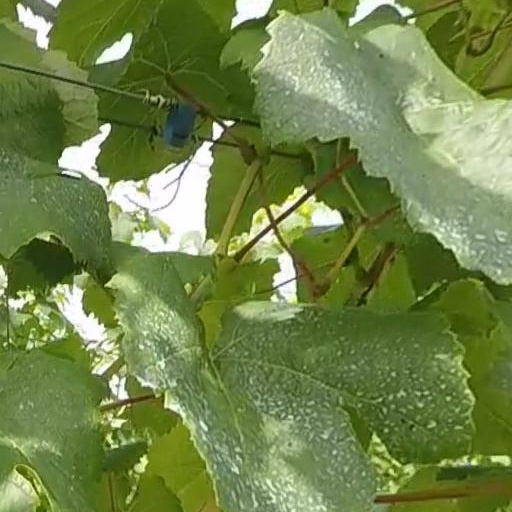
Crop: grape